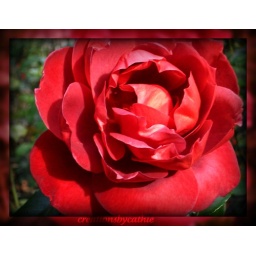
A red rose in a frame.